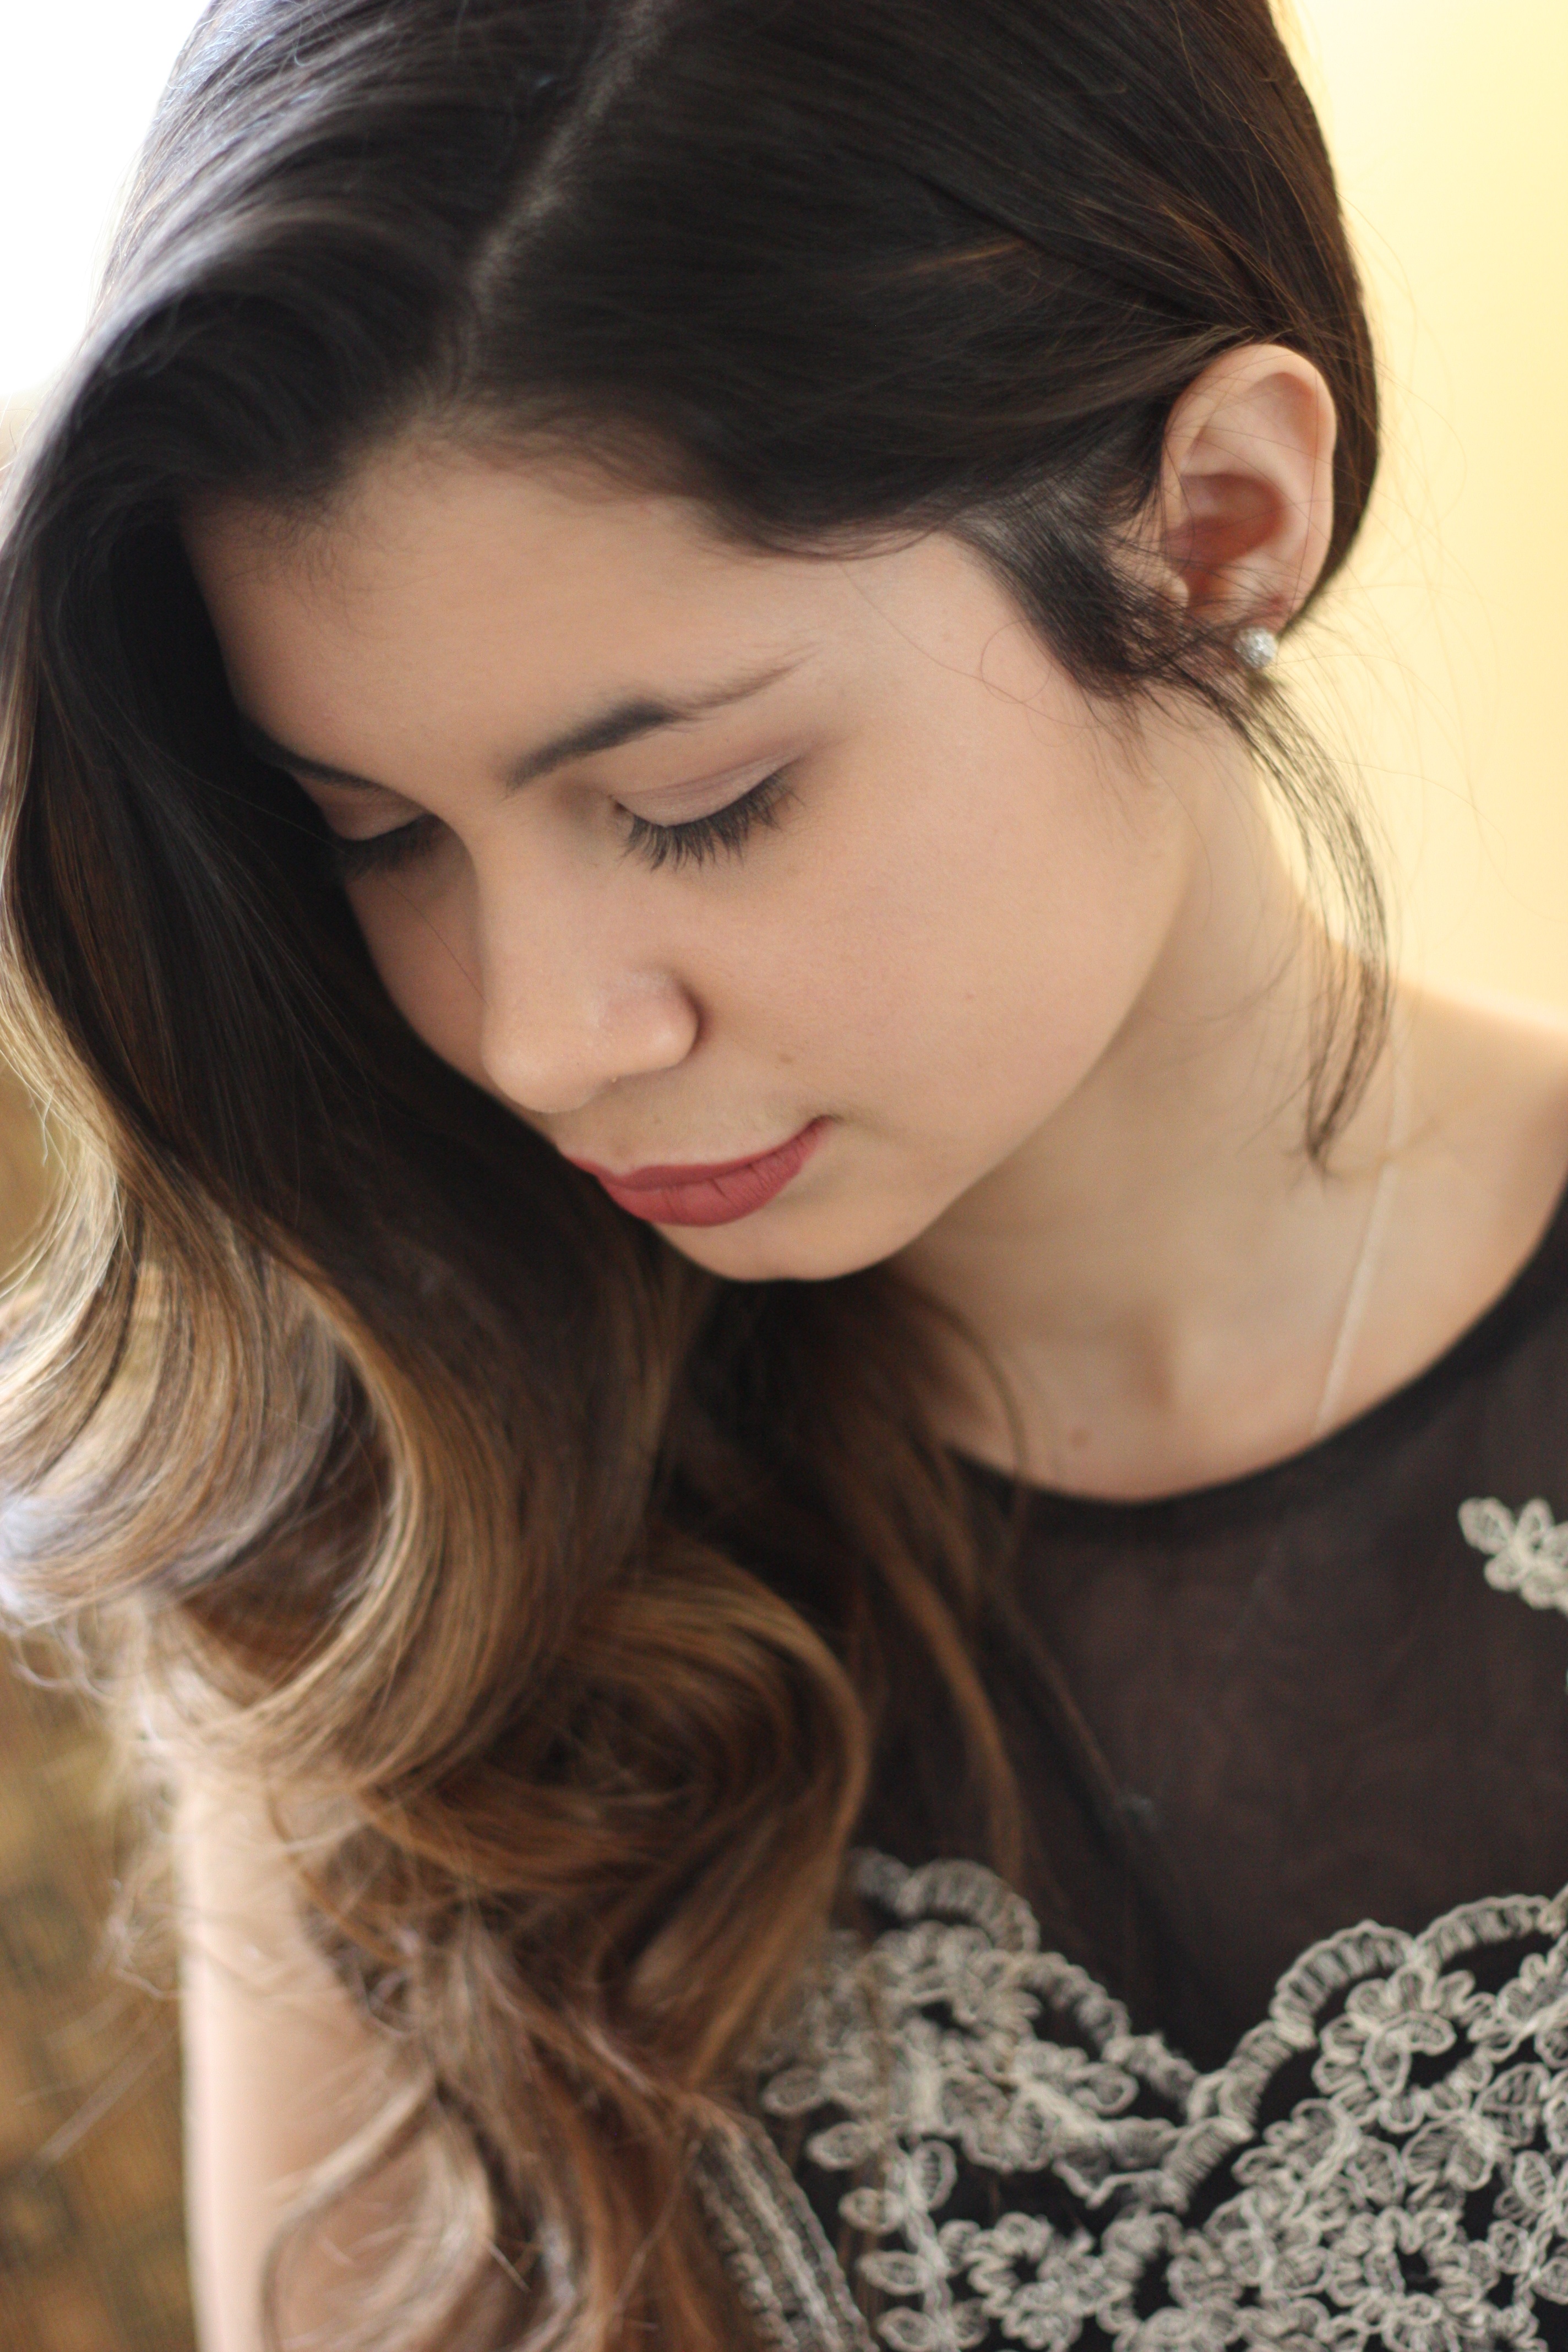
person, girl, woman, hair, photography, portrait, model, fashion, clothing, lady, hairstyle, long hair, black hair, face, dress, eye, head, skin, beauty, organ, photo shoot, brown hair, portrait photography